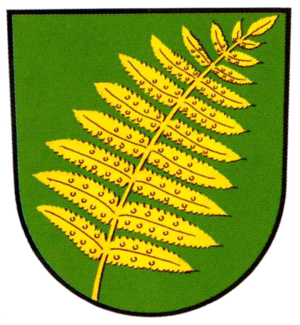
Barwedel
Coat of arms of Barwedel
Barwedel er en kommune i Landkreis Gifhorn i den tyske delstat Niedersachsen. Den er en del af, og ligger i den nordlige del af amtet Boldecker Land.